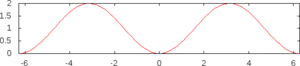
Le sinus verse est une fonction trigonométrique peu utilisée de nos jours. Elle est généralement notée versin, vers ou encore sin v. et définie comme :